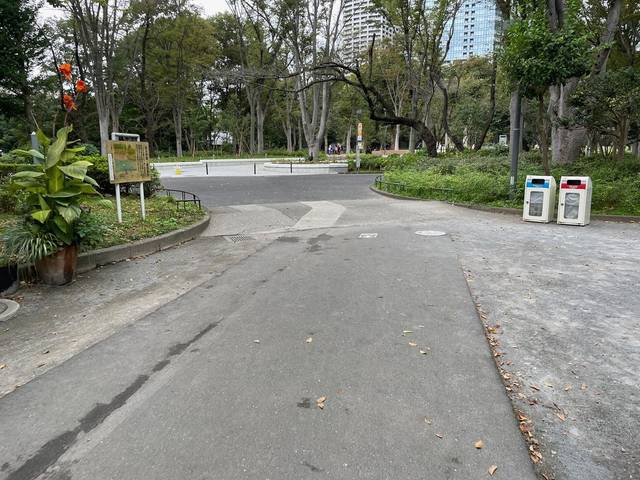
Region: Japan
Coordinates: 35.689, 139.689